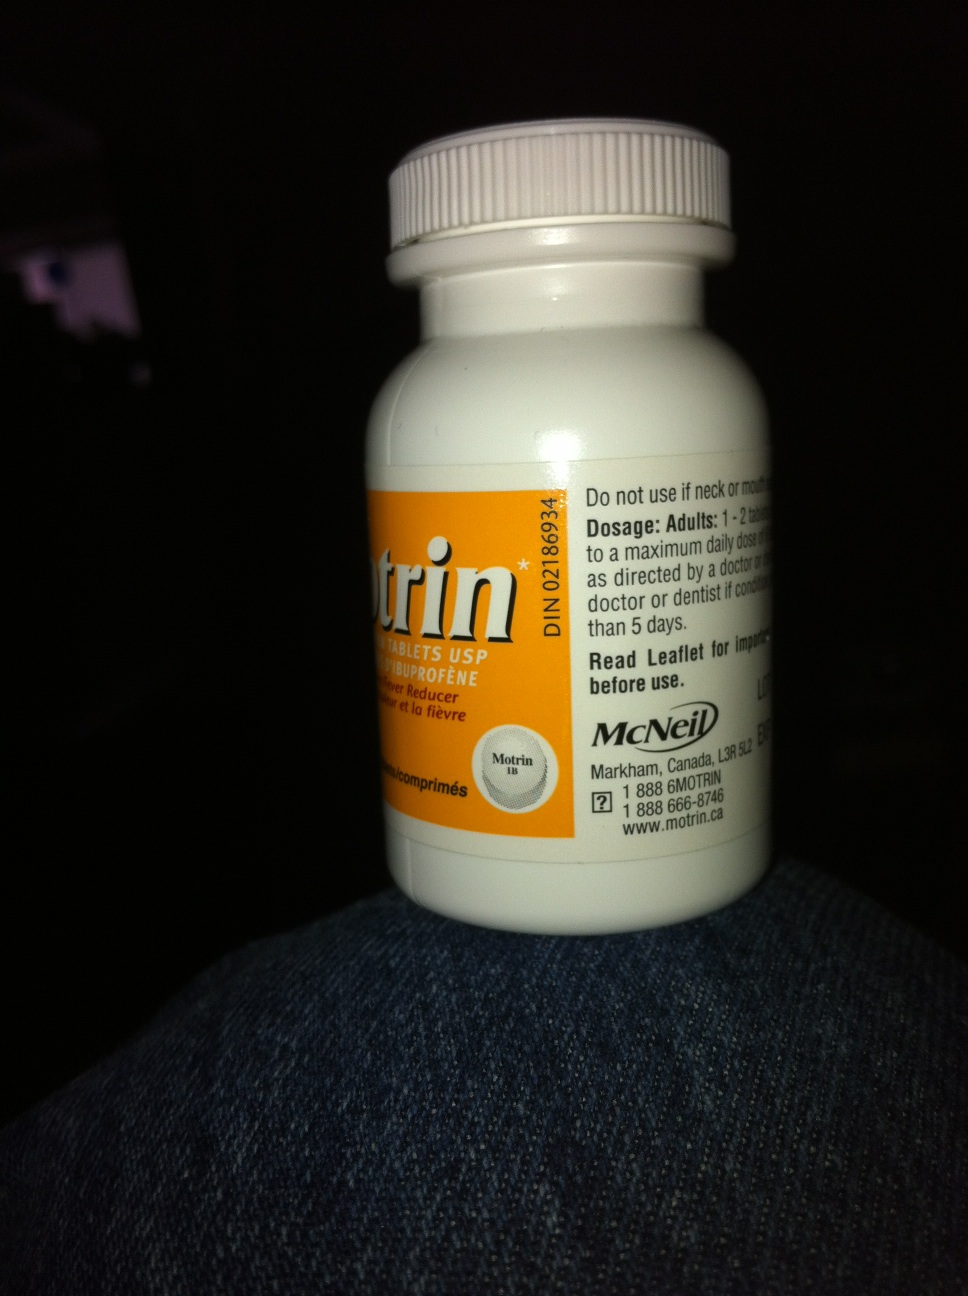Question: What does this say?
Answer: motrin